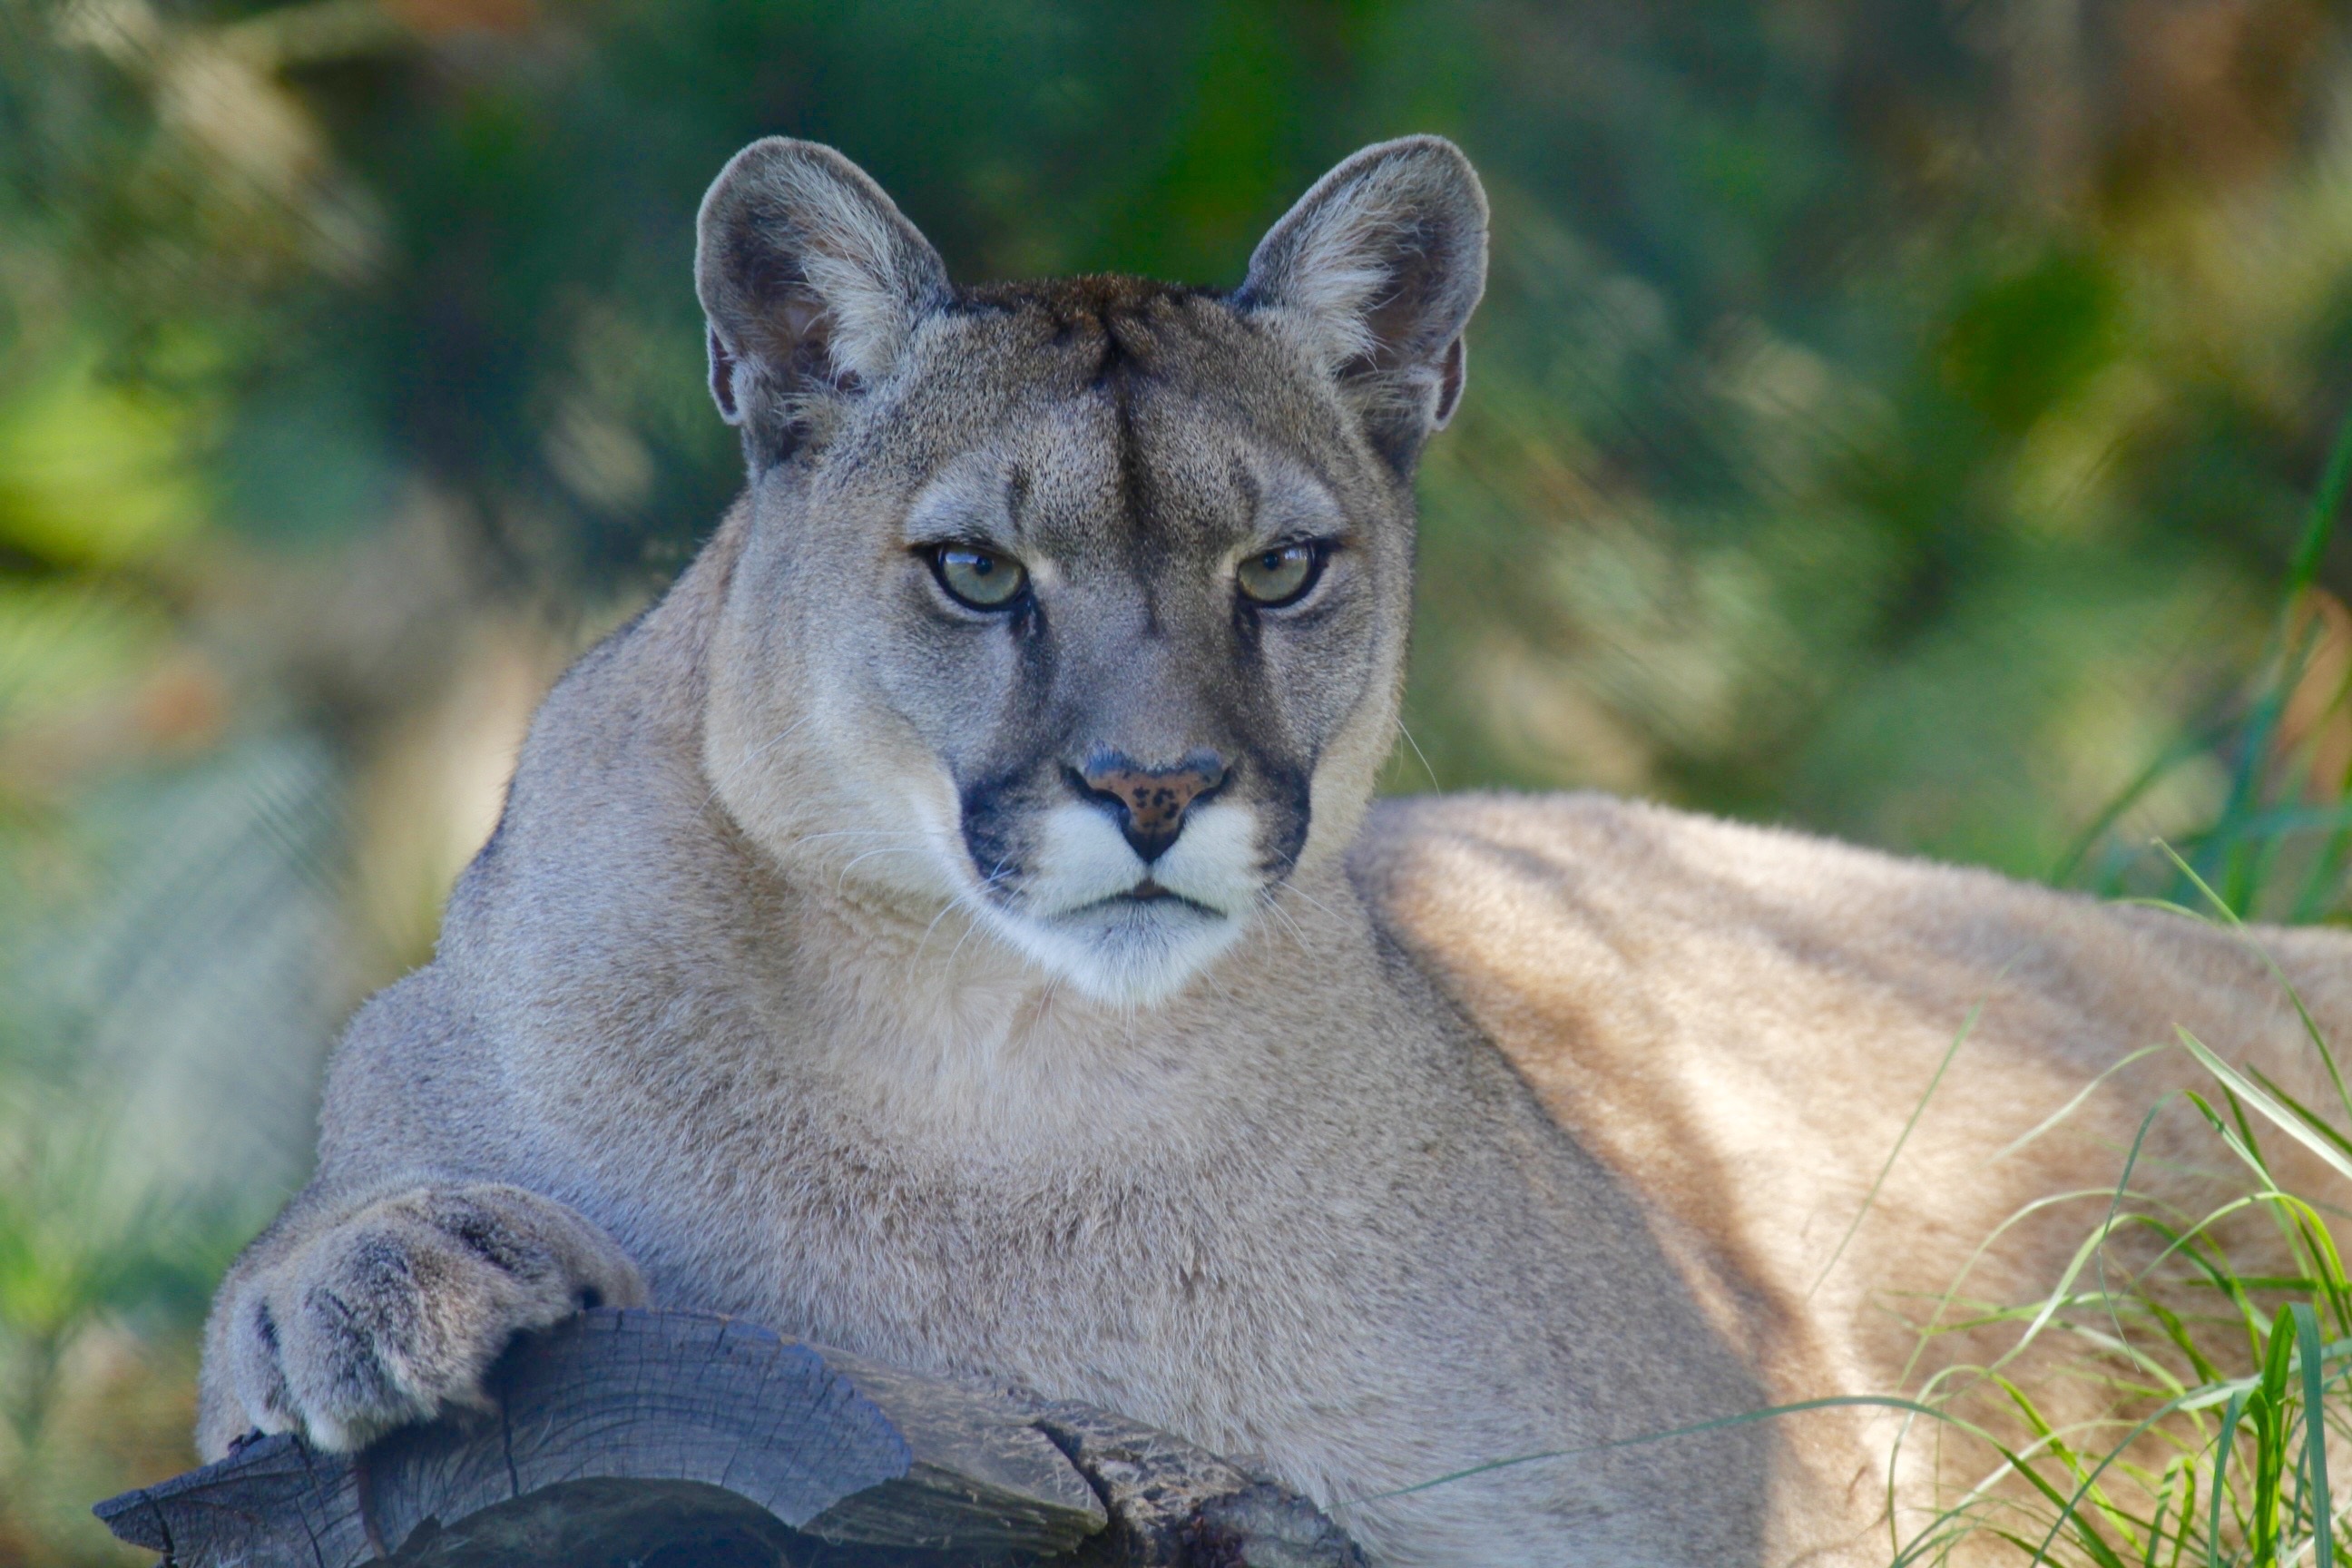
wildlife, wild, africa, mammal, predator, baby, fauna, lion, elephant, calf, whiskers, savannah, animals, vertebrate, cougar, mountain lion, puma, small to medium sized cats, cat like mammal